Cason

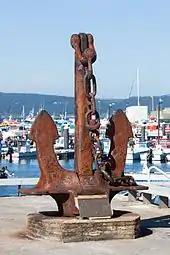
Anchor from "Cason", preserved as a memorial at Fisterra

Cason (until 1978 "Finn-Leonhardt") was a cargo ship, under a Panamanian flag, carrying 1,100 tonnes of various toxic and flammable chemicals. On 5 December 1987 the ship caught fire off the coast of Galicia, Spain. 23 of the 31 crew died, including the captain. The ship grounded off Cape Finisterre and broke up.